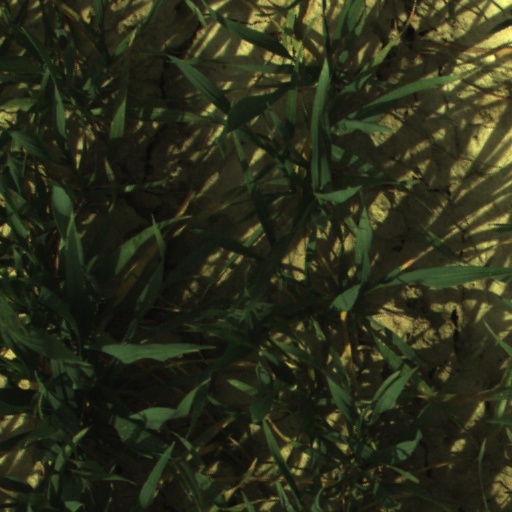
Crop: wheat